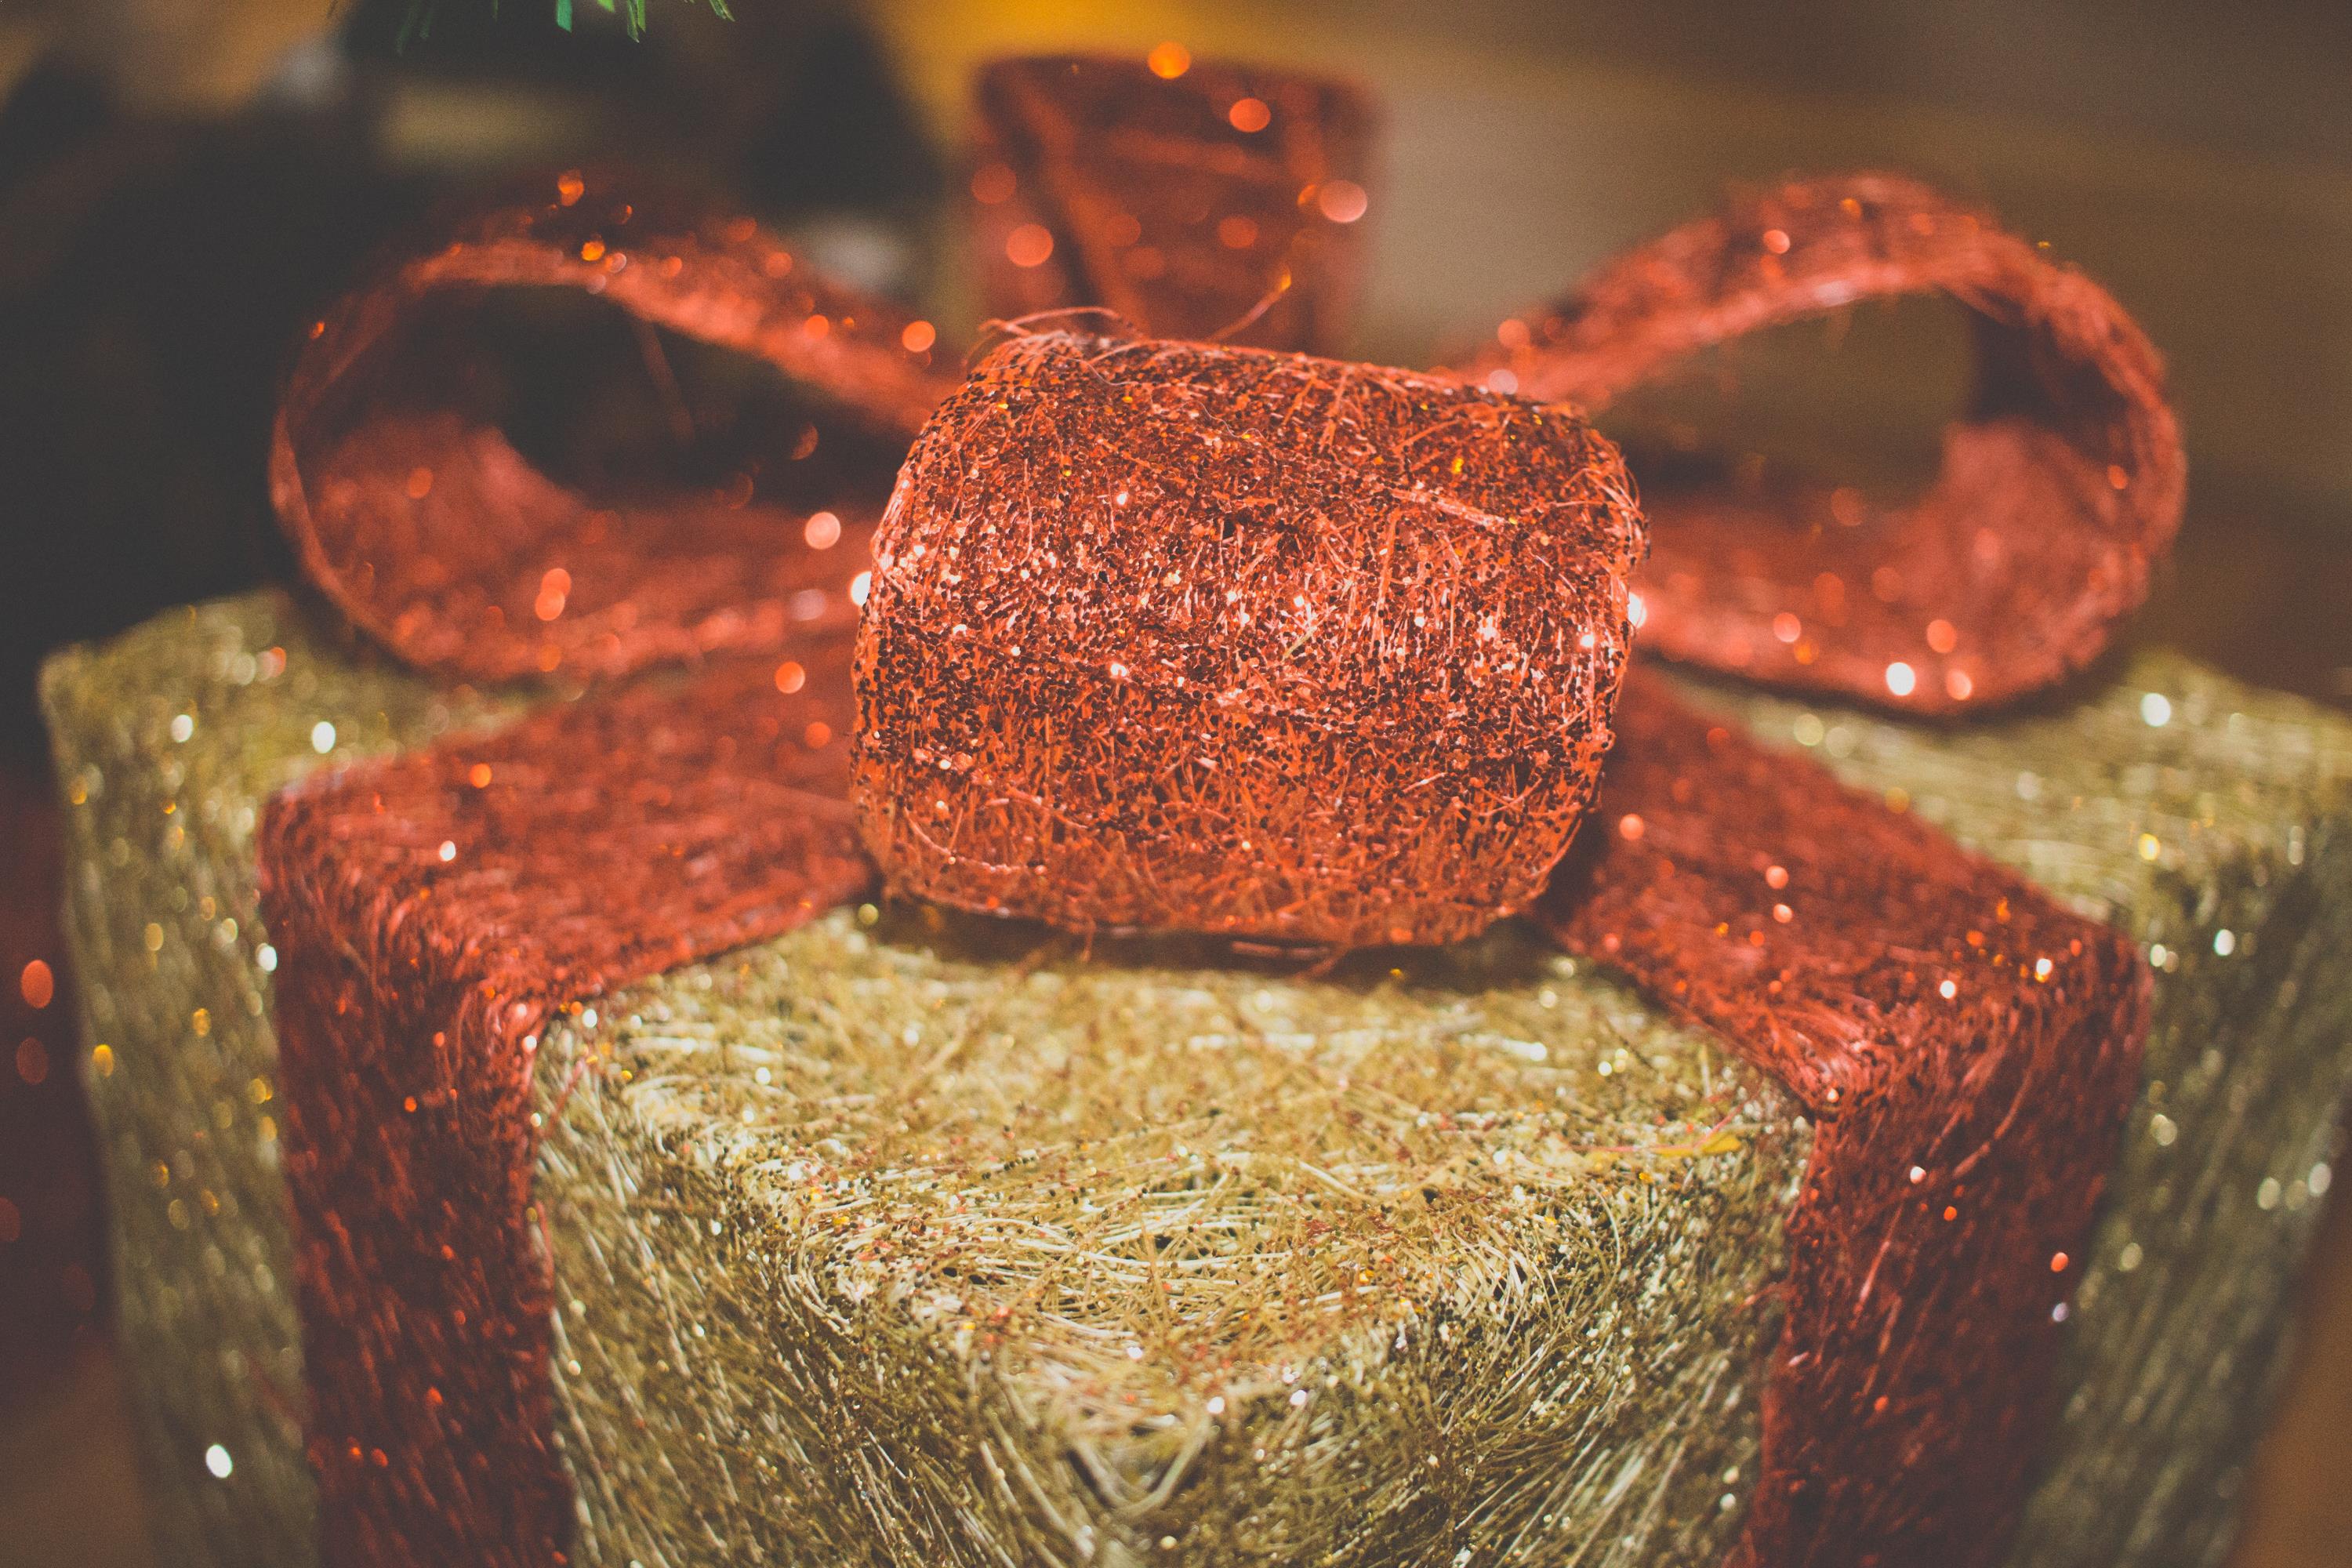
wood, metal